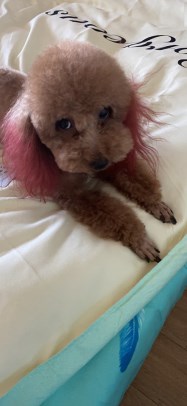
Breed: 7449-n000128-teddy